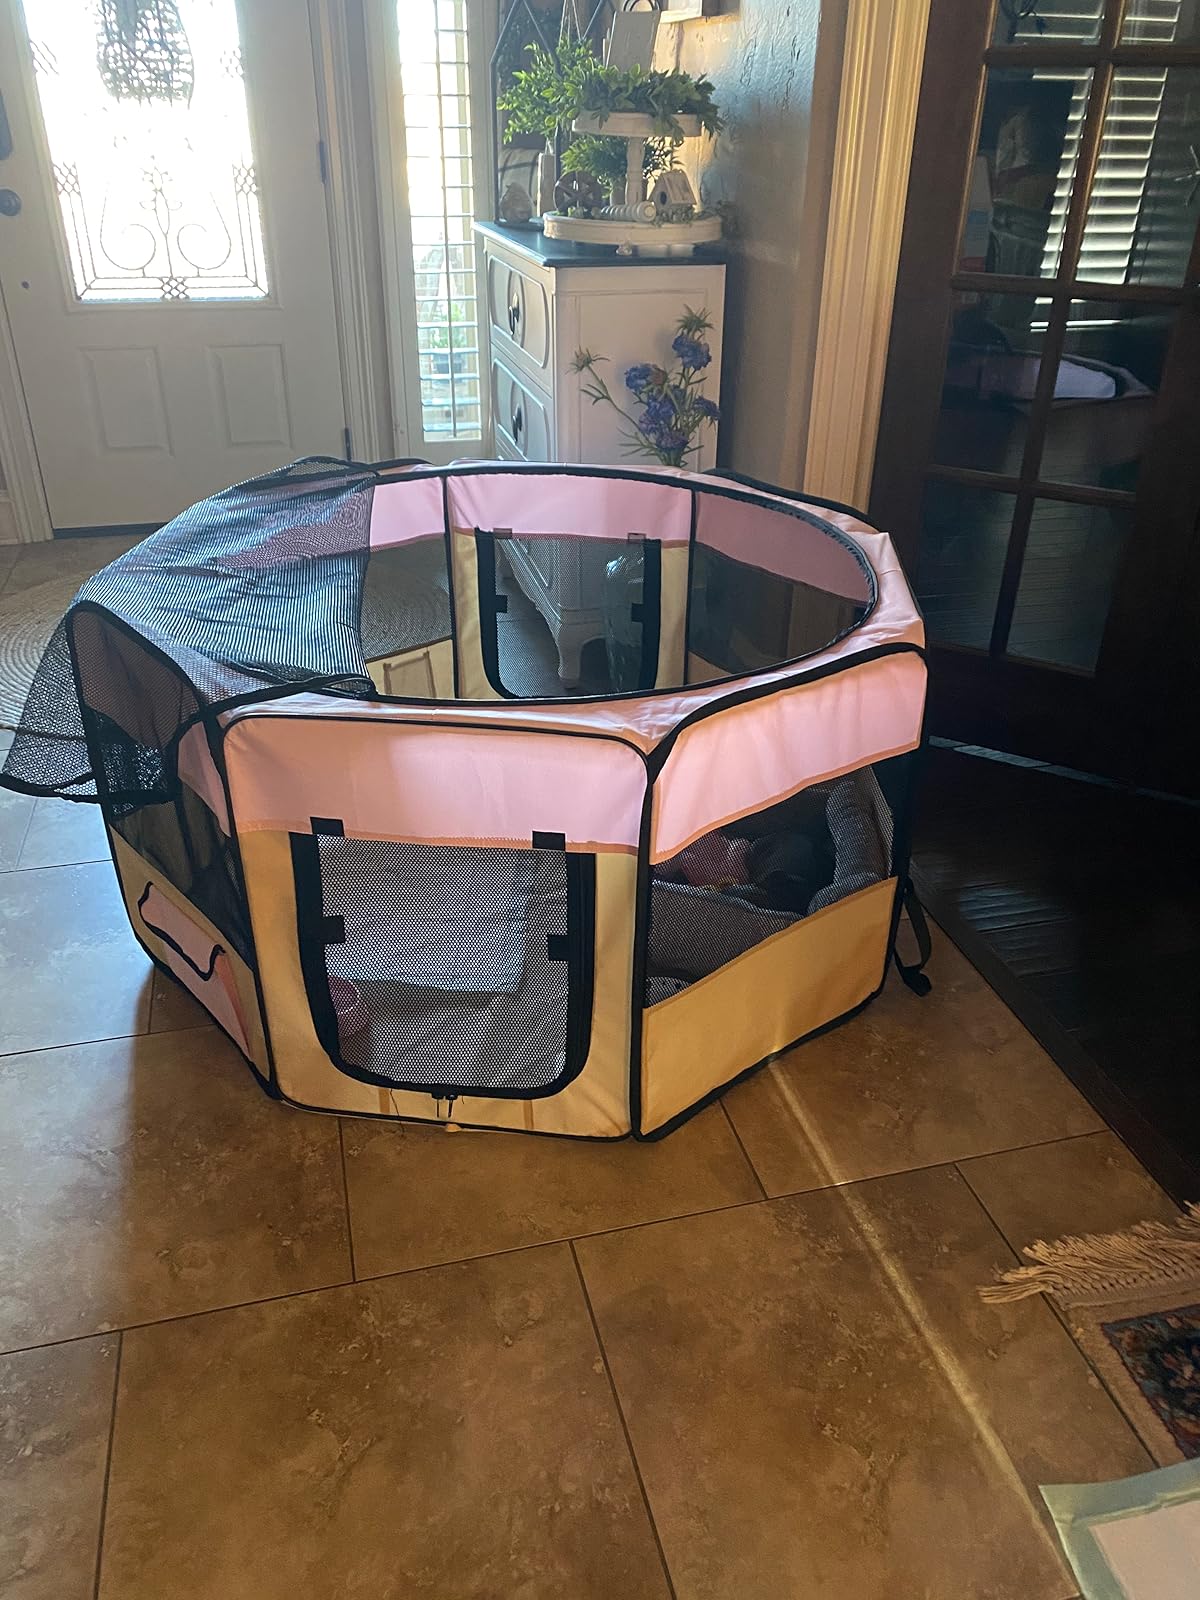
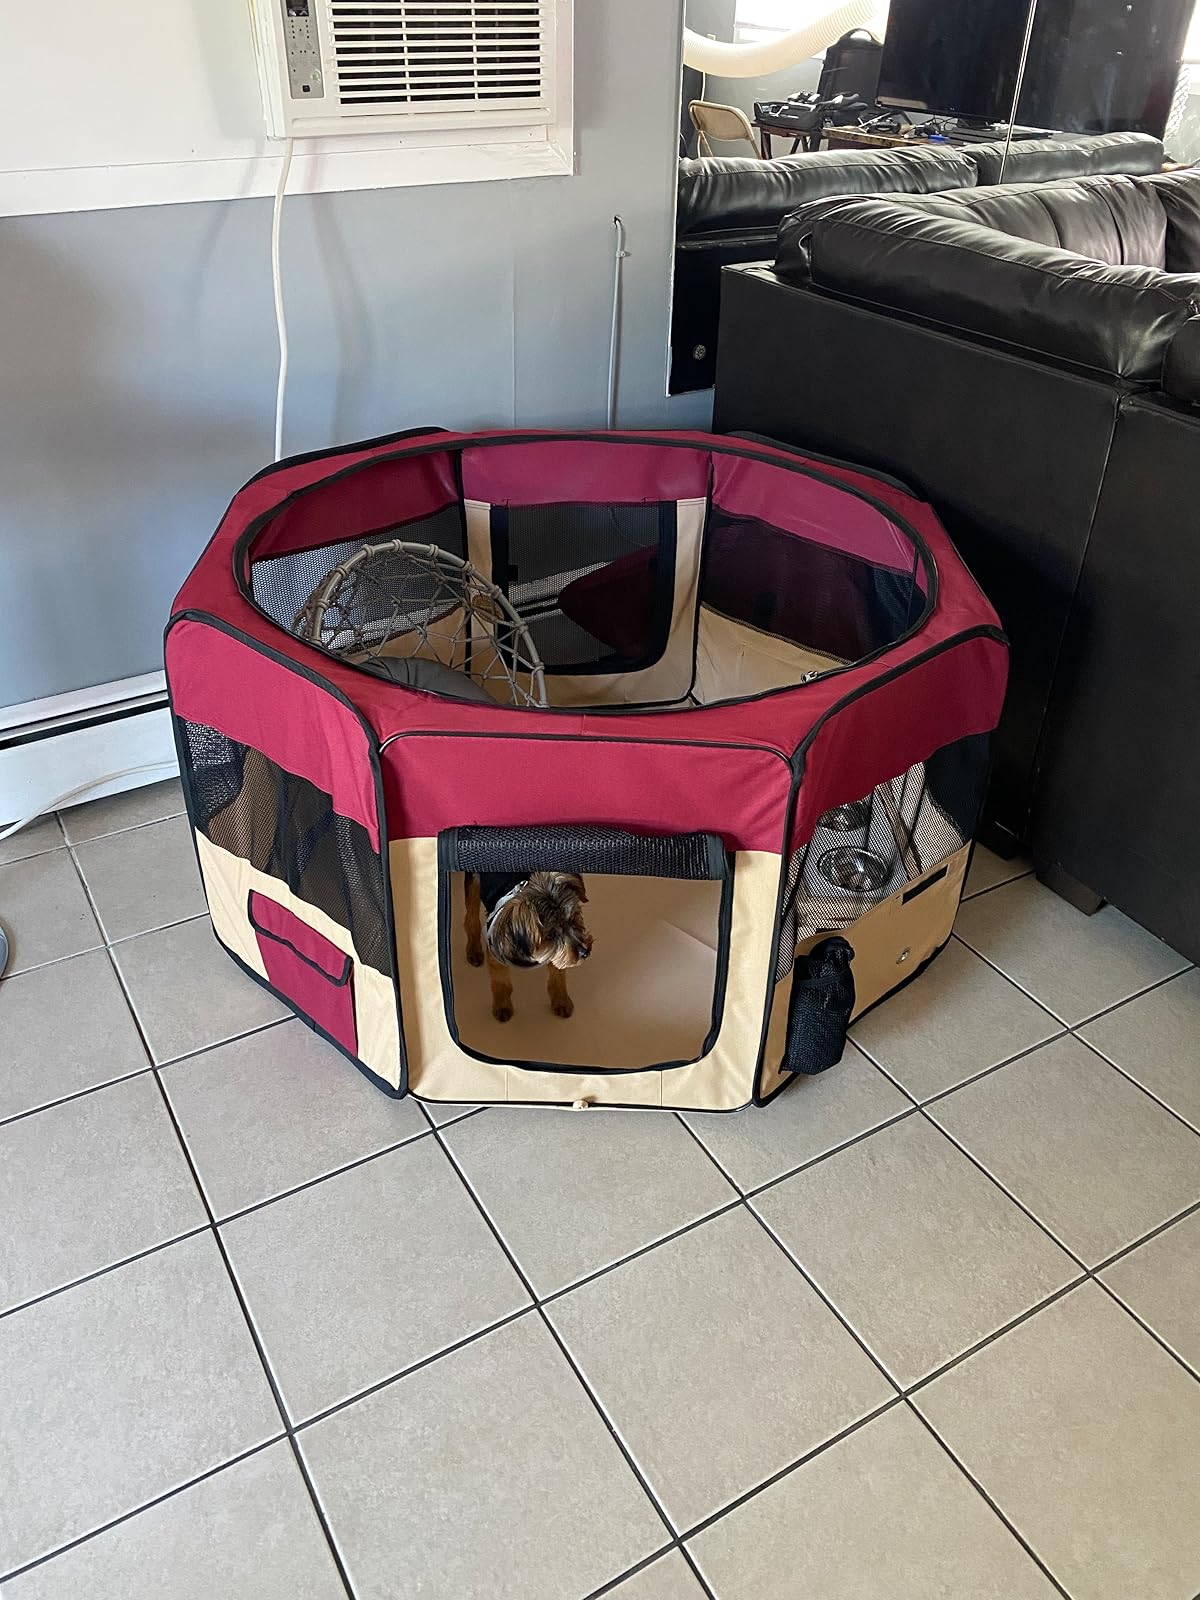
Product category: items_kennel
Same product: no